Amory Adventure Award

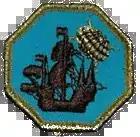

The Amory Adventure Award is an award in the Canadian Venturer program. Unlike all other awards and badges, for example the Queen's Venturer Award, the Amory Award is only granted to one Venturer company each year. All Venturers who take part in an Amory Award expedition (whether or not they are members of the winning company) receive a participation badge to wear on the uniform. The first-place company's name is recorded on the Amory Adventure Trophy, which the company may keep for nine months. Companies that place first, second, and third each receive a trophy of their own to keep.